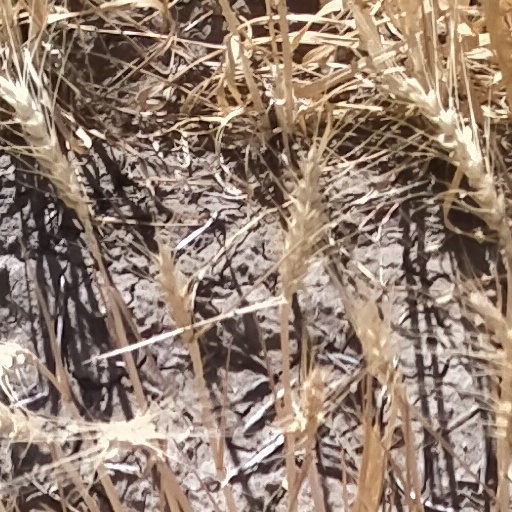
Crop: wheat